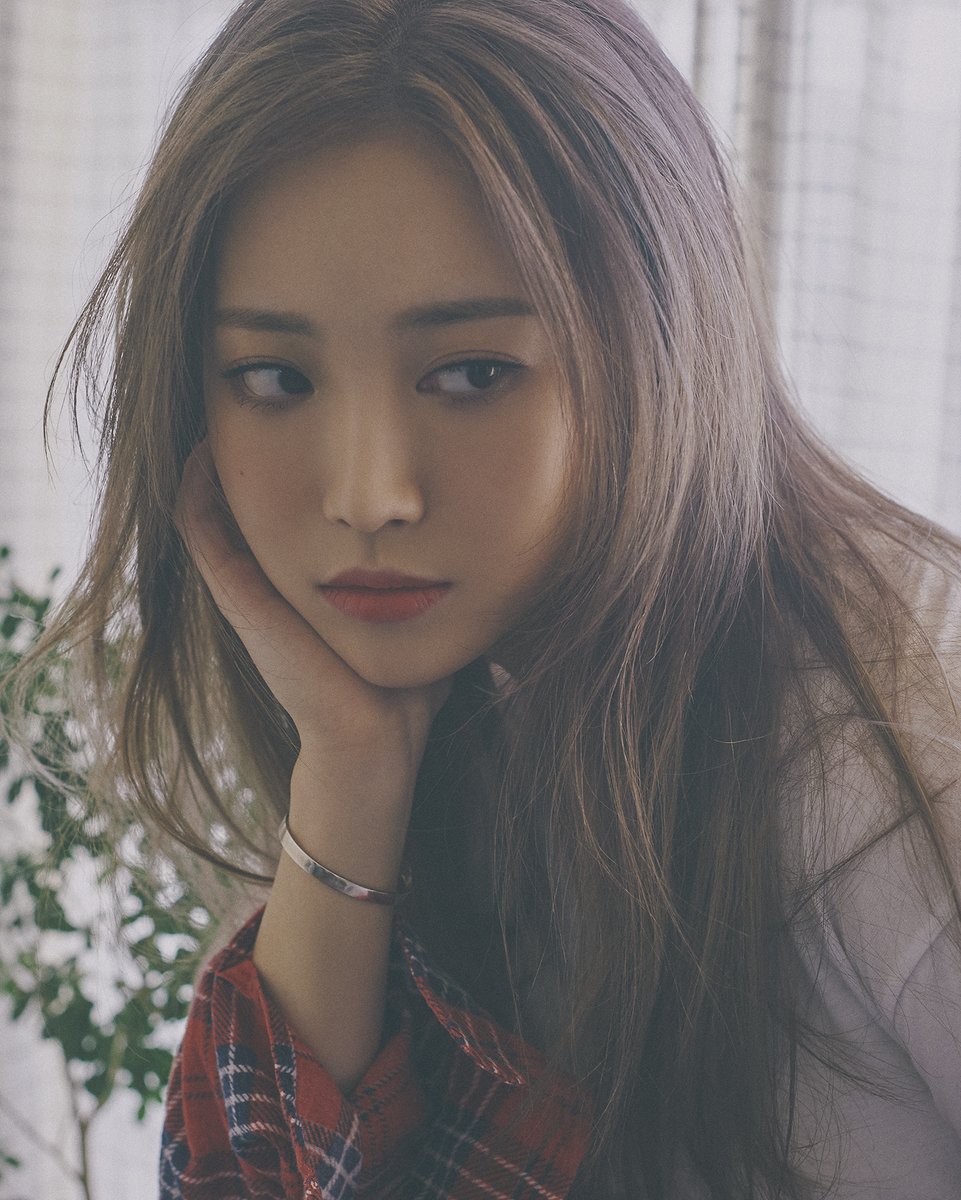
Gender: women